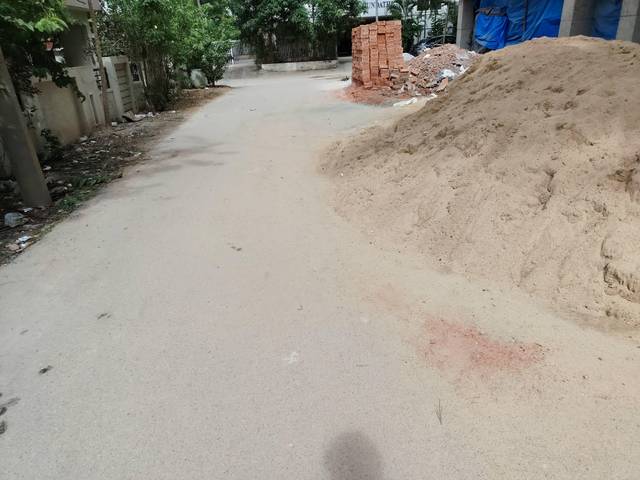
Region: India
Coordinates: 17.443, 78.382